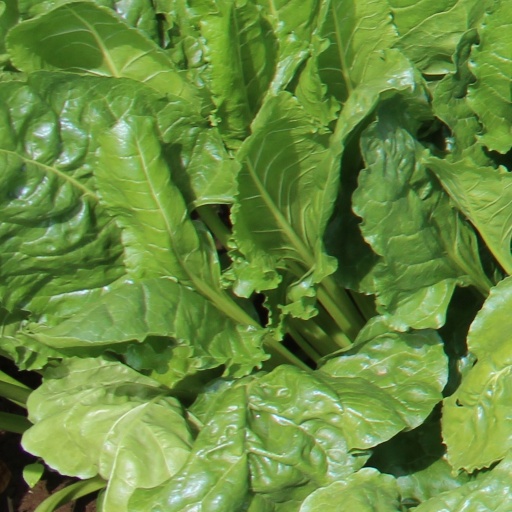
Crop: sugar beet